Sky position (RA, Dec in degrees): 131.728, 28.268
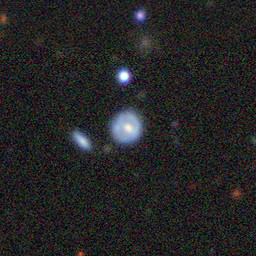
Galaxy morphology: Round Smooth Galaxies